GER Class E72

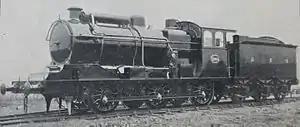
0-6-0 GER Class E72 No. 1240 fitted with Weir feed pump and heater about 1915

The GER Class E72 was a class of ten 0-6-0 steam locomotives designed by S. D. Holden for the Great Eastern Railway. They all passed to the London and North Eastern Railway at the 1923 grouping and received the classification J18.